Agent A: A Puzzle in Disguise

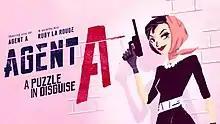

Agent A: A Puzzle In Disguise is a puzzle adventure video game developed and published by Australian studio Yak & Co. The player's mission is to infiltrate enemy spy Ruby La Rouge's secret hideaway and put a stop to her evil plans.